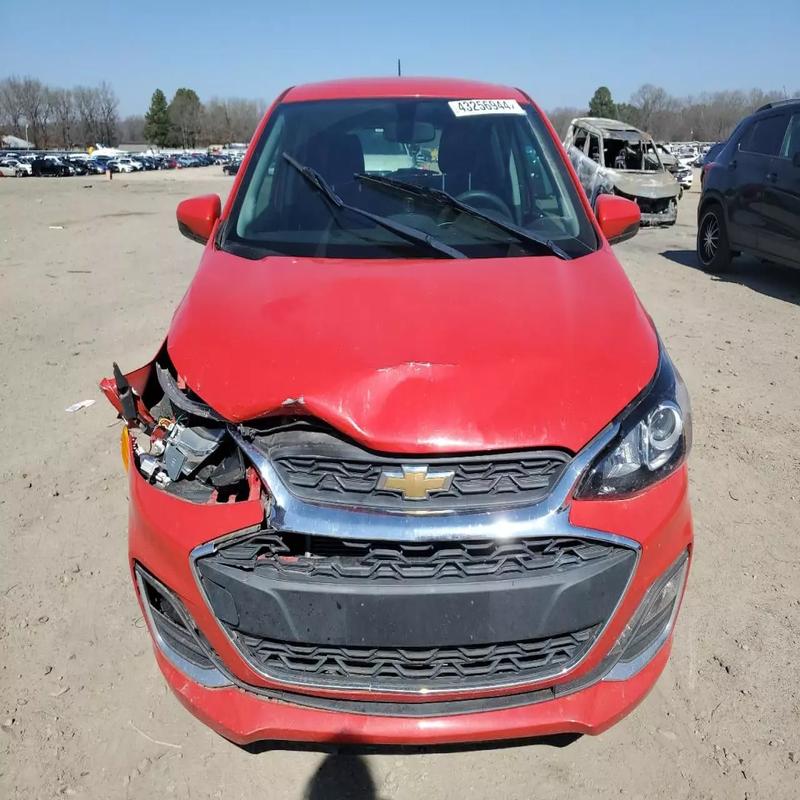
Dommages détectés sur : plaque d'immatriculation avant, pare-choc avant, feu avant droit, capot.
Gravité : majeur